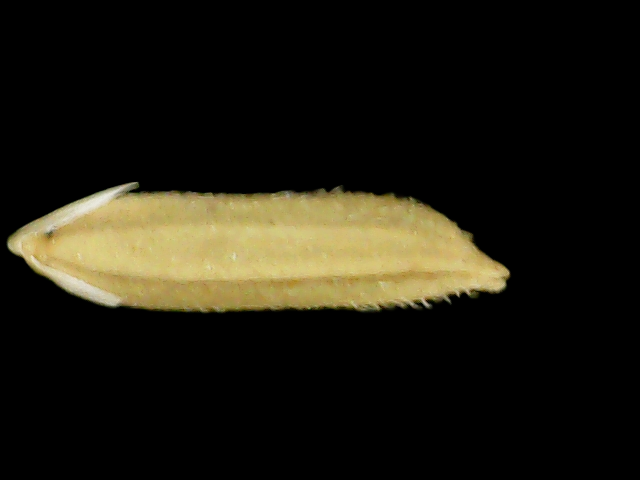
Rice variety: Binadhan20